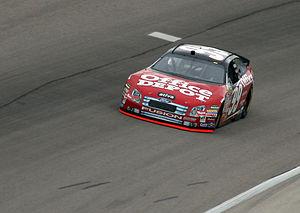
La Ford Fusion vendue sur le continent américain est une berline quatre portes conçue et produite par Ford à partir de 2005. En 2020, Ford cesse complètement la production de berlines au profit de SUV et 4x4, la Fusion n'est pas renouvelée.